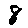
Label: 8